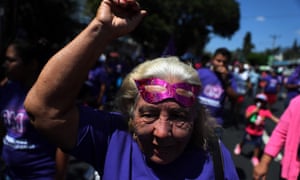
Gender: women